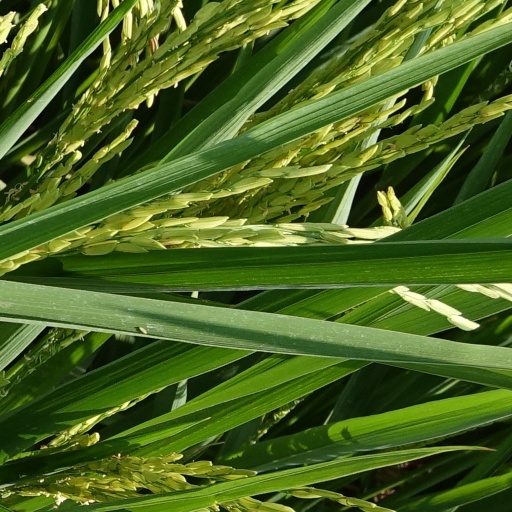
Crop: rice